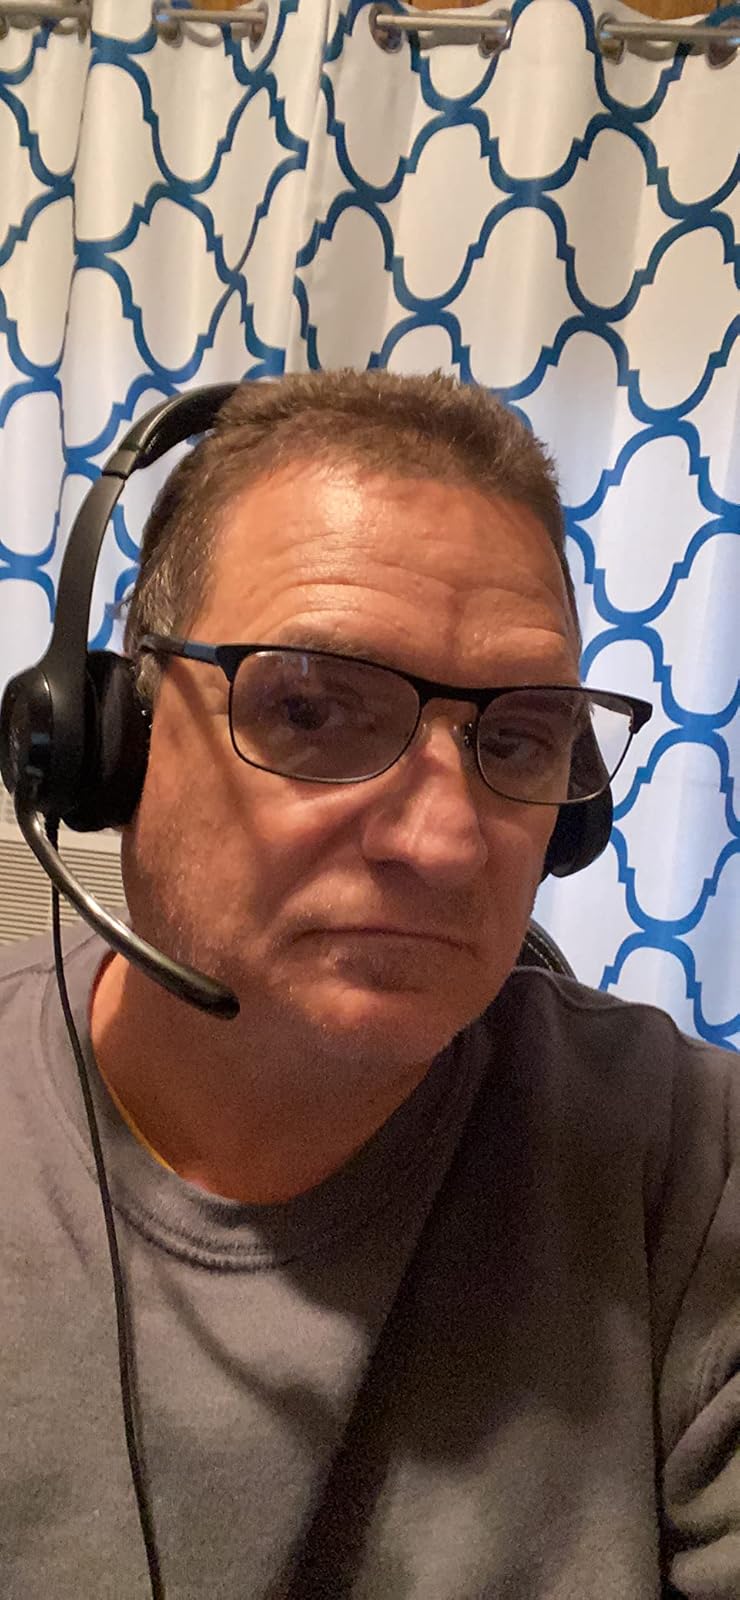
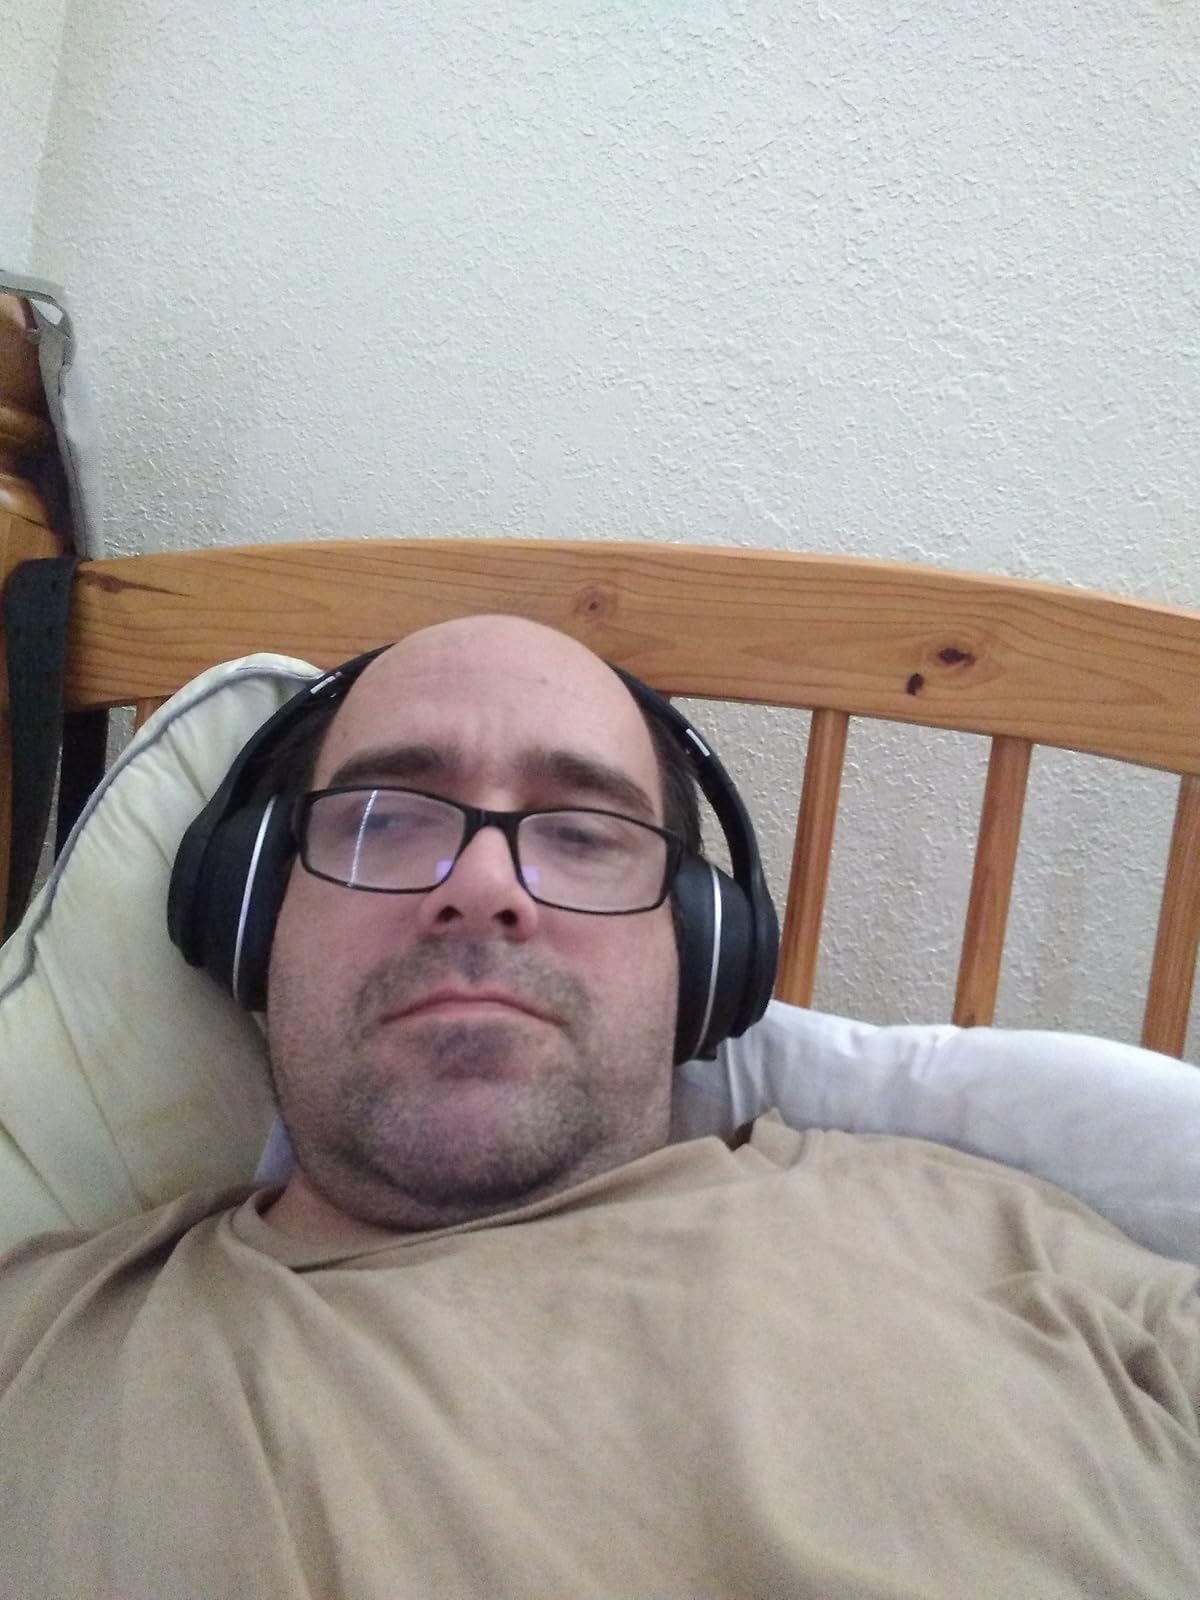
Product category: headphones
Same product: no